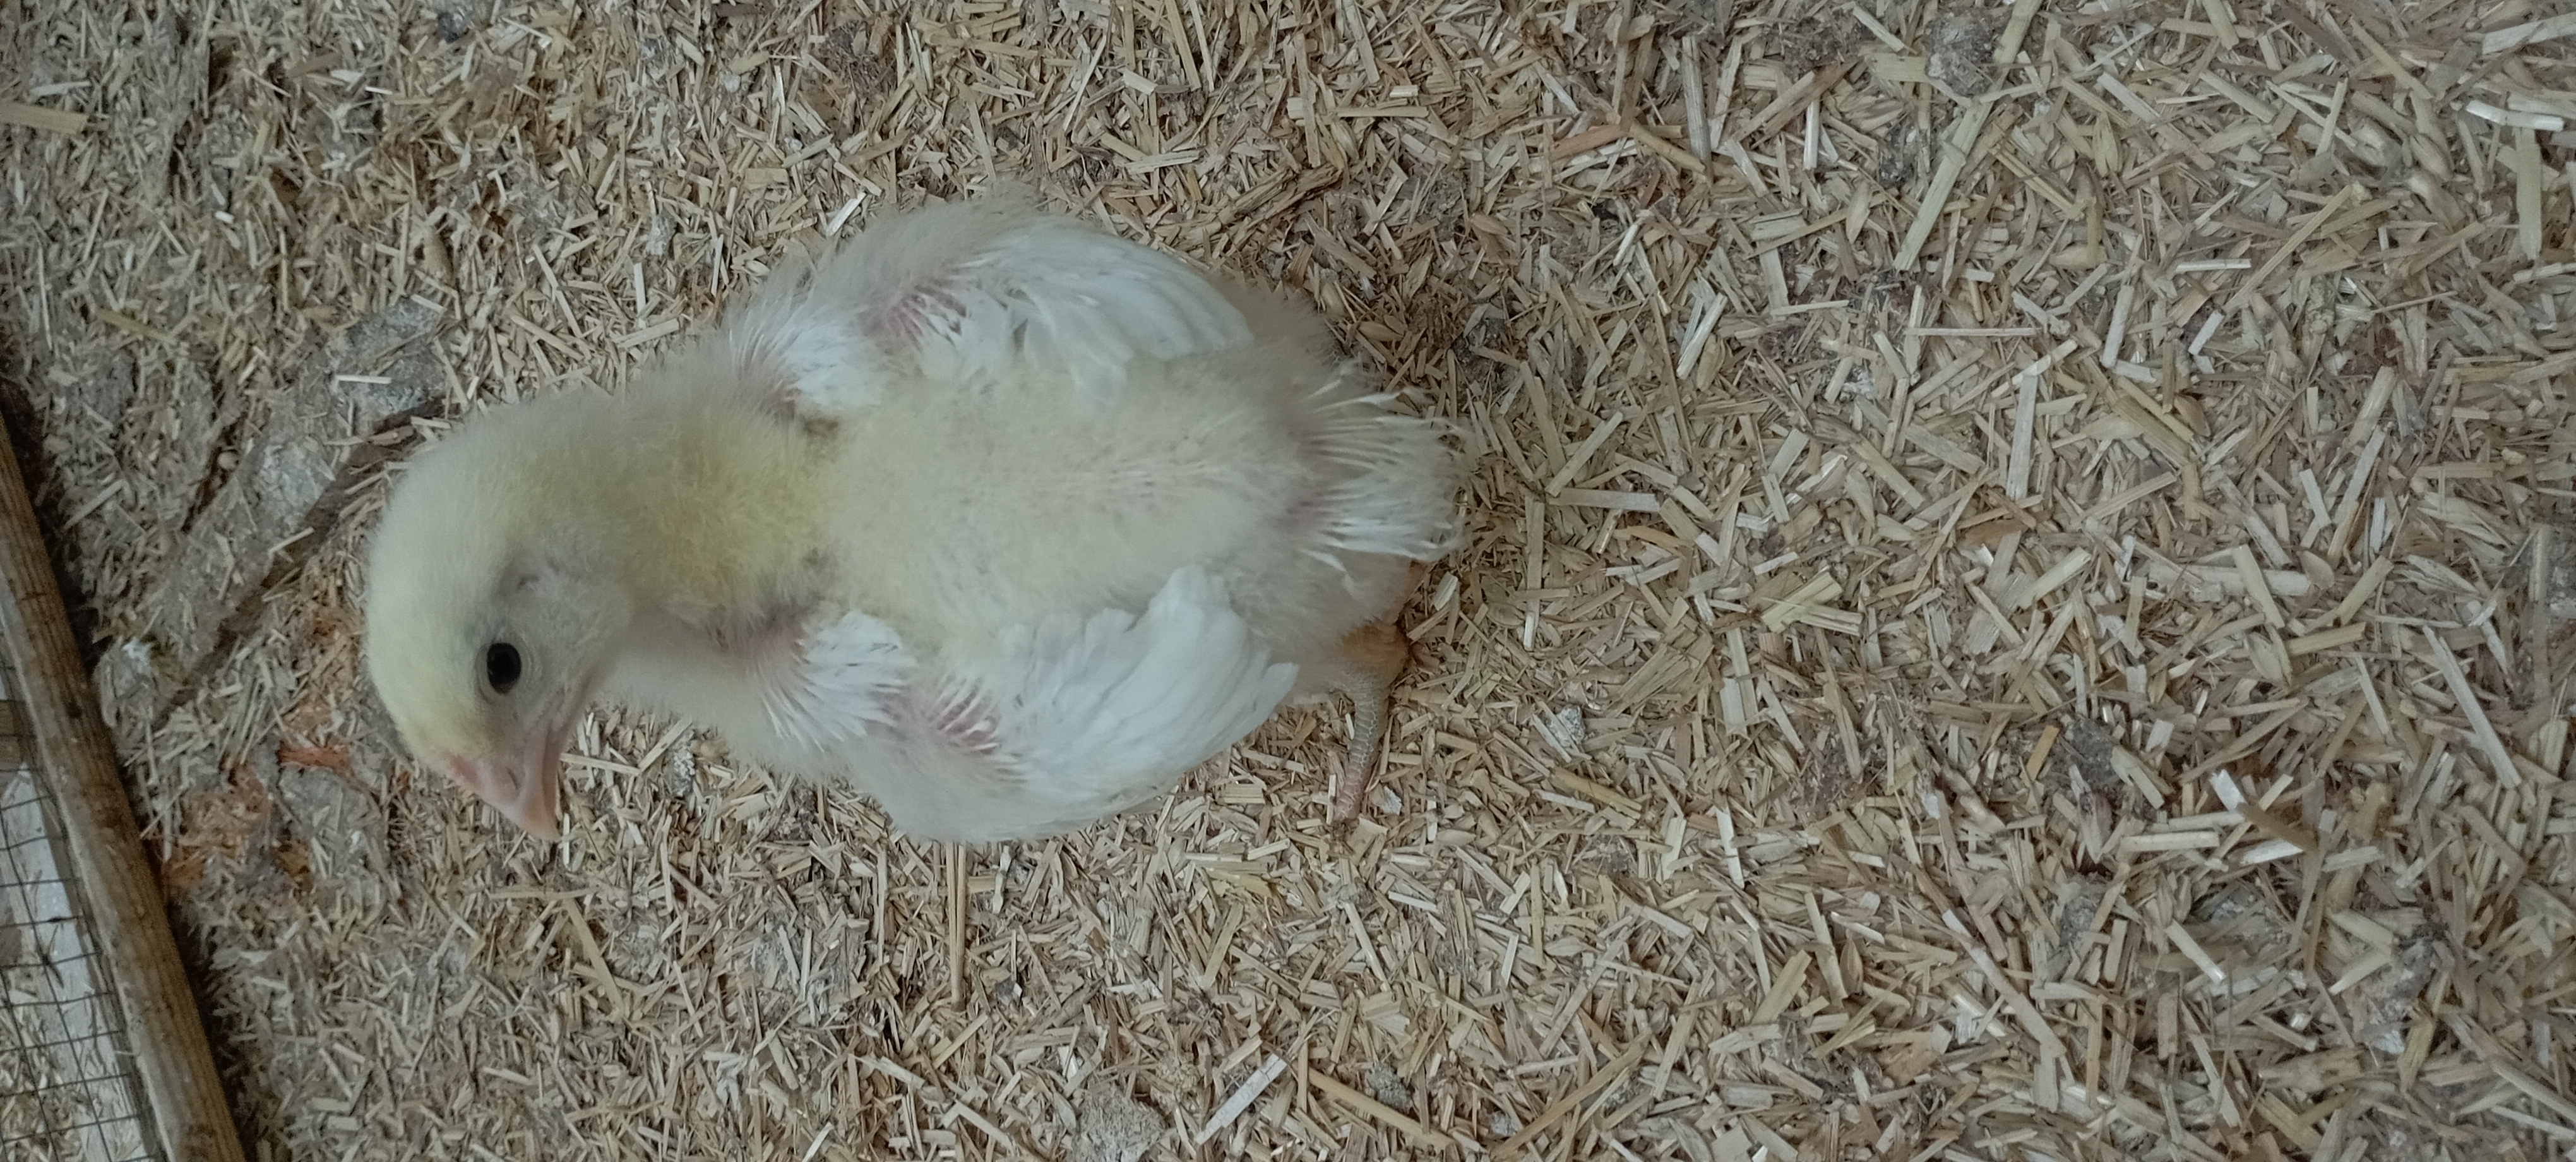
Weight: 362 g